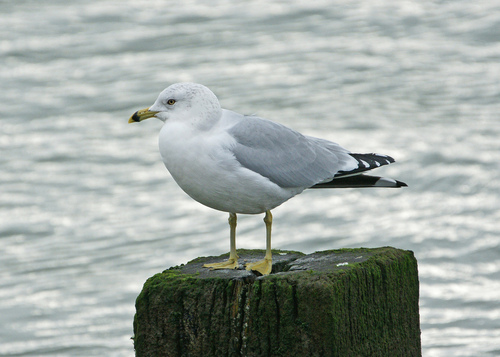
this bird is white with gray wings and black tail feathers, and it has a short yellow beak.
a medium size bird with a bill that curves downwards and grey wingsthe bird is white with yellow tarsals and yellow webbed feet and a yellow hooked bill.
this beautiful bird has a yellow and black pointed bill, white head, breast and belly and yellow thigh and feet.
a large round bird with a pair of yellow feet.
white and gray bird with yellow legs and a short yellow beak.
the bird has webbed feet, a long yellow bill that is curved and striped wingbars.
a large bird with a white body, grey wings, a black and white tail, yellow webbed feet, and a long bill with a black stripe.
this bird has wings that are grey and has a white belly
this bird has wings that are grey and has a white body
Species: Ring Billed Gull